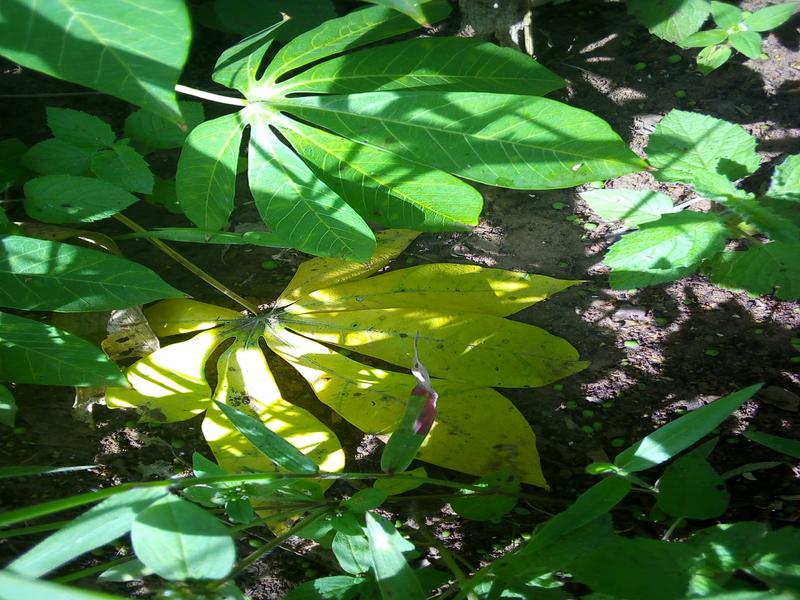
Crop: cassava
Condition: brown_streak_disease